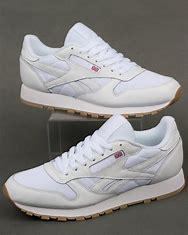
Brand: Reebok
Model: Classic Leather